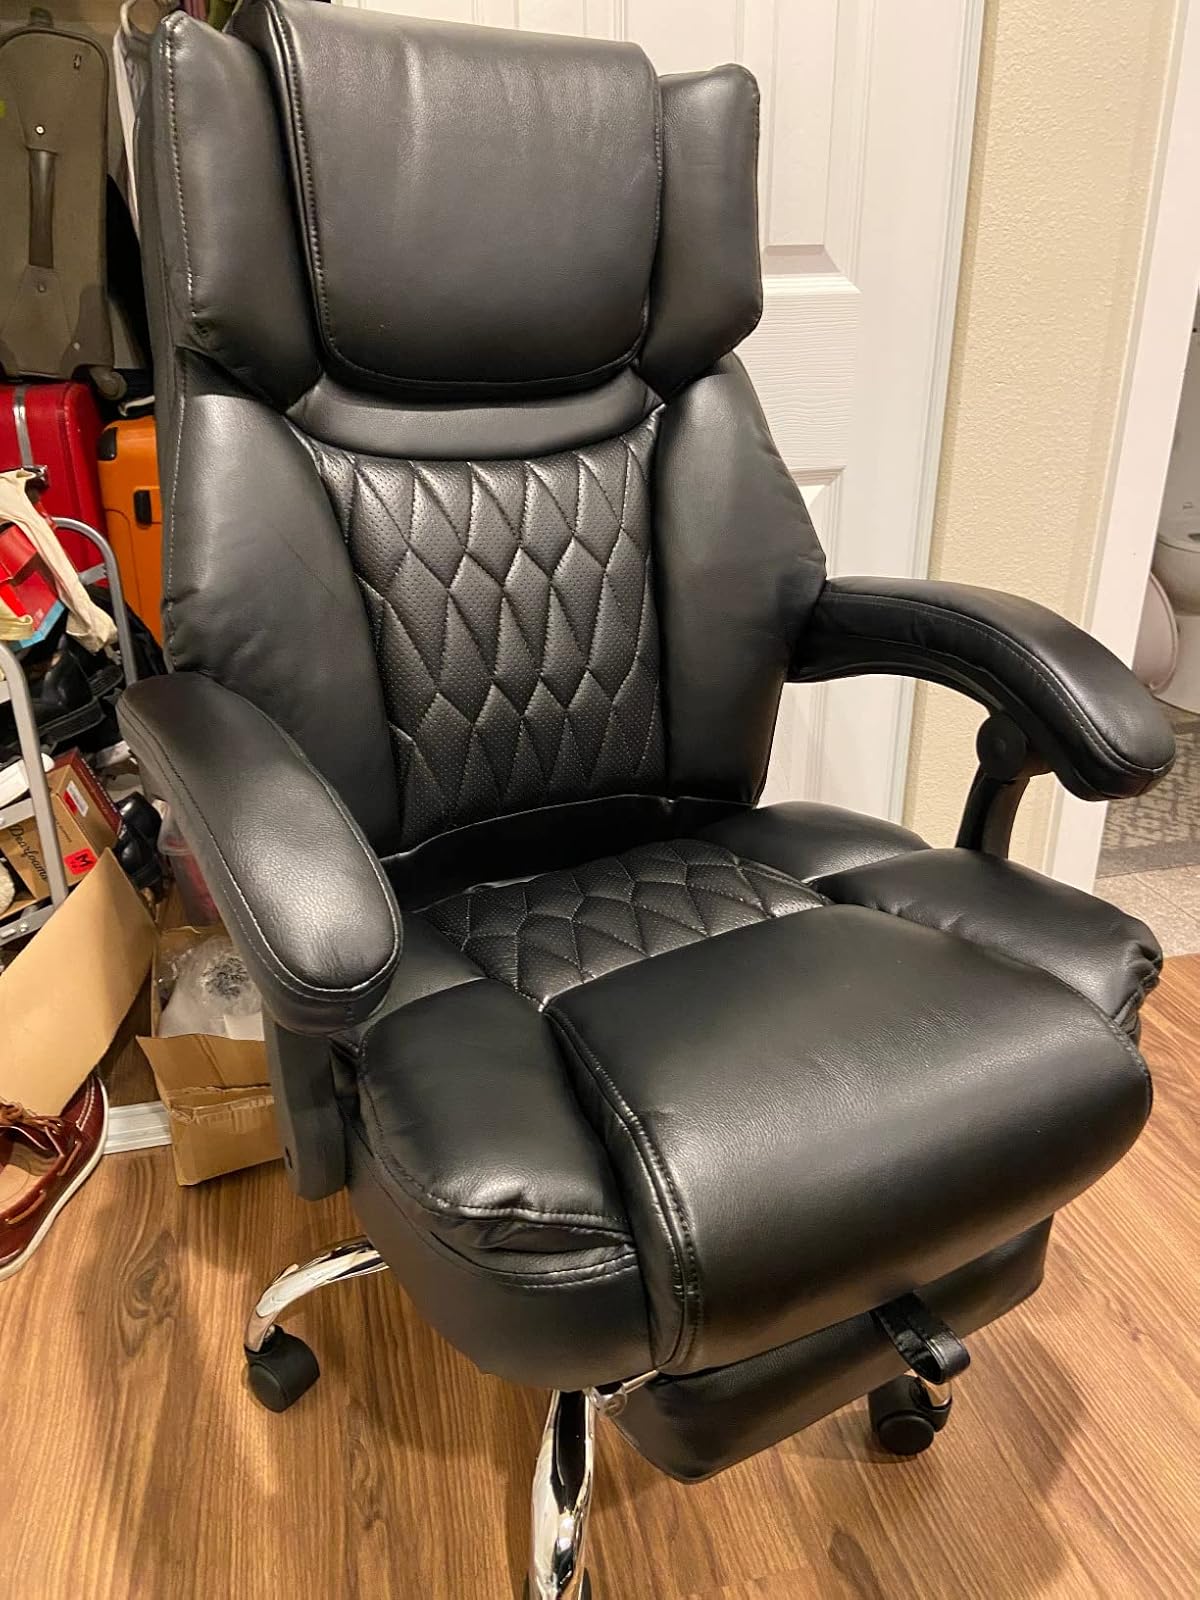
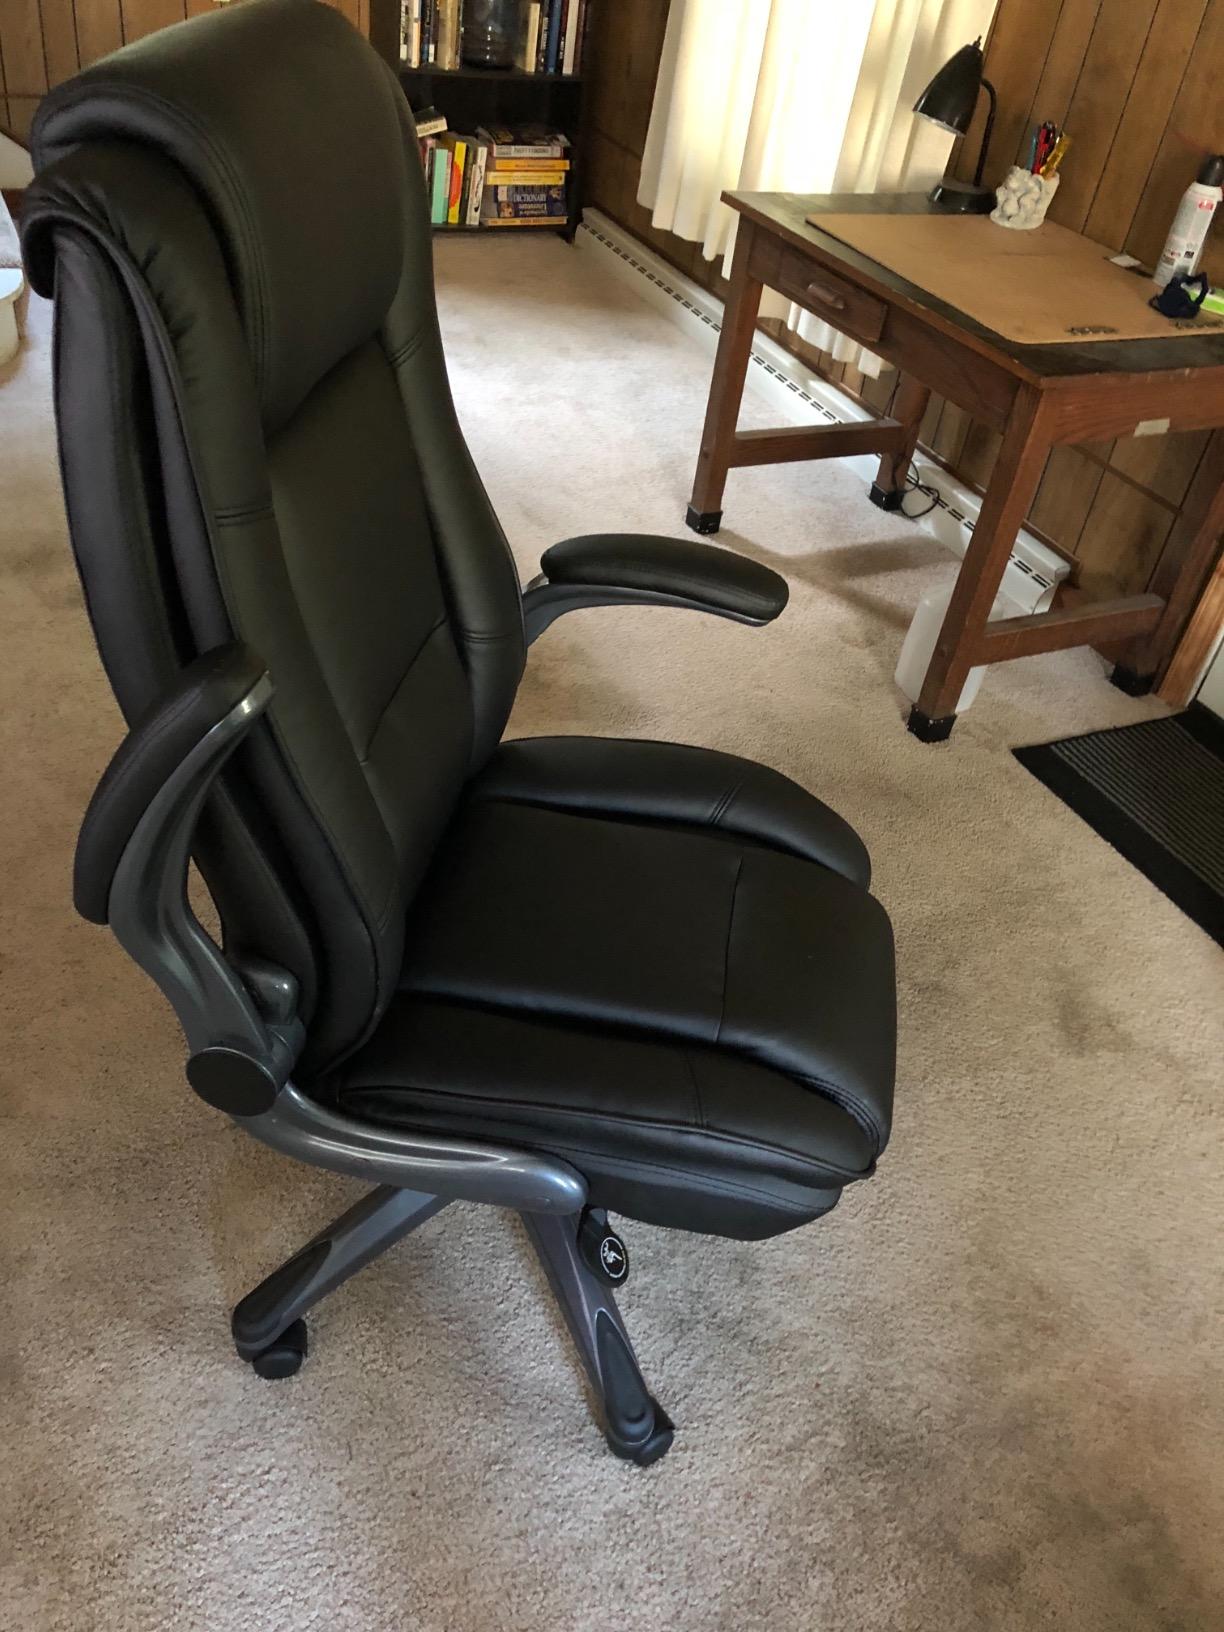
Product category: items_chair
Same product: no